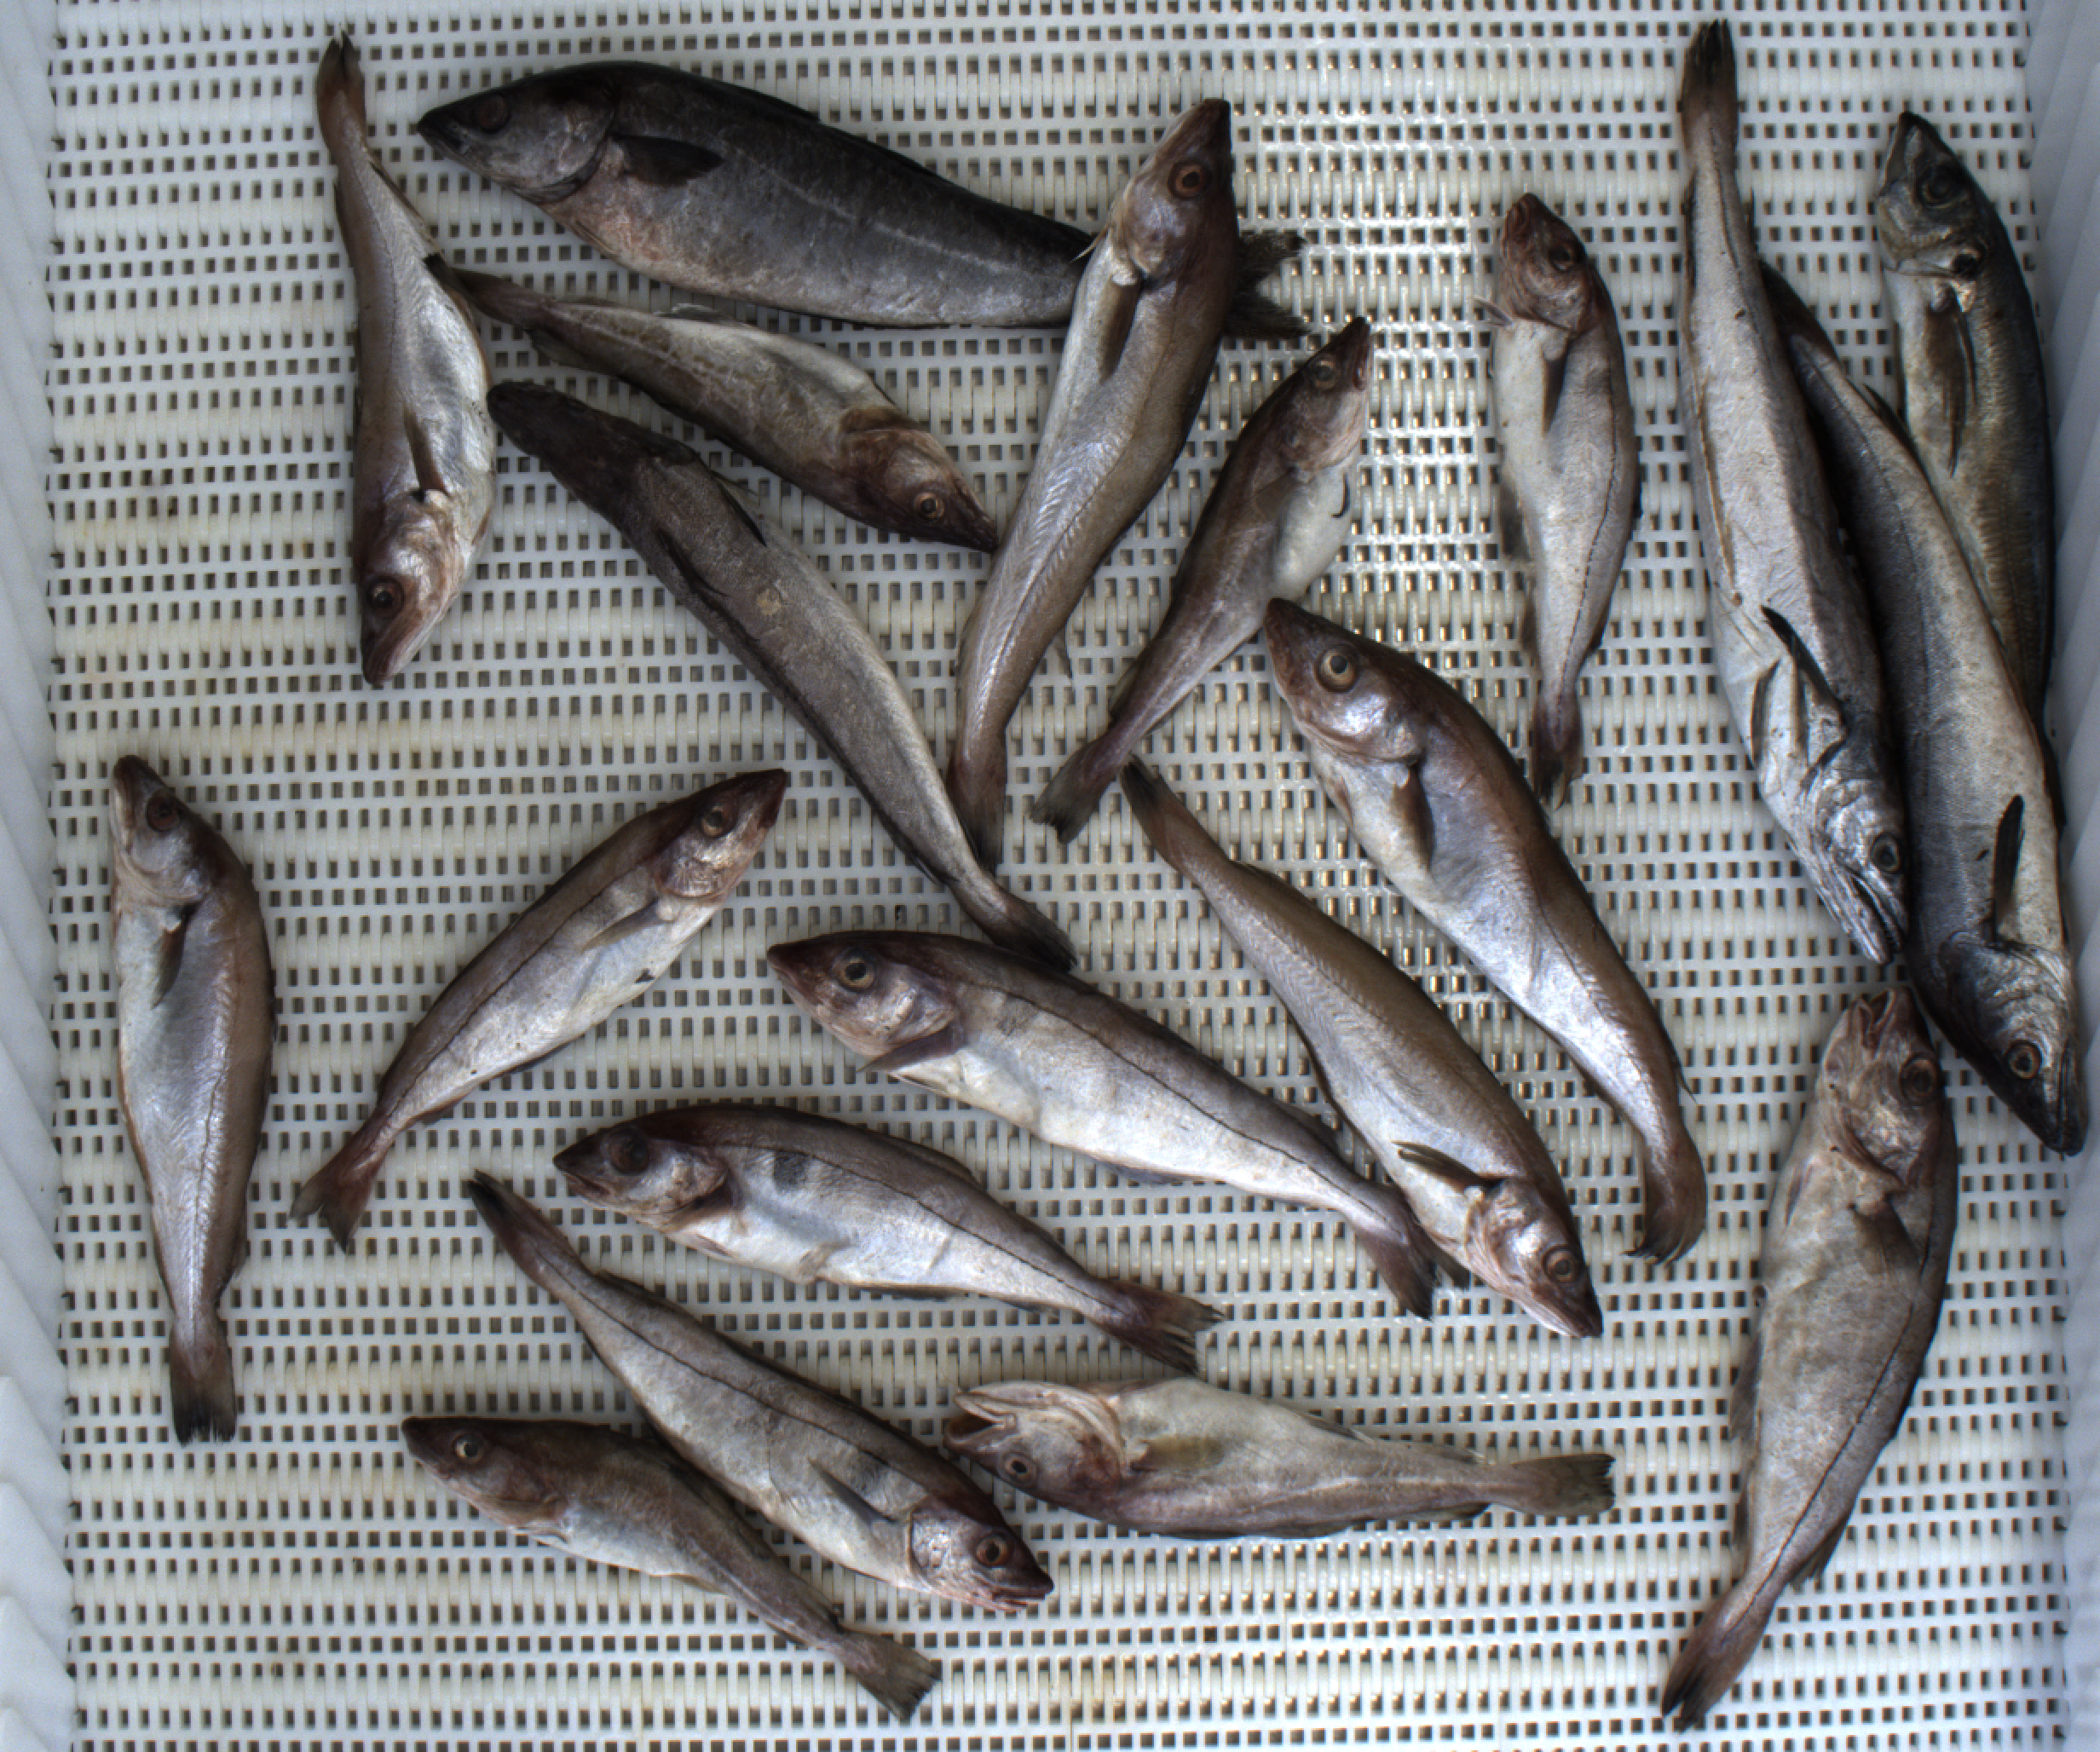
Total fish: 20
Cod: 4
Haddock: 6
Whiting: 5
Hake: 3
Horse mackerel: 1
Saithe: 1
Other: 0